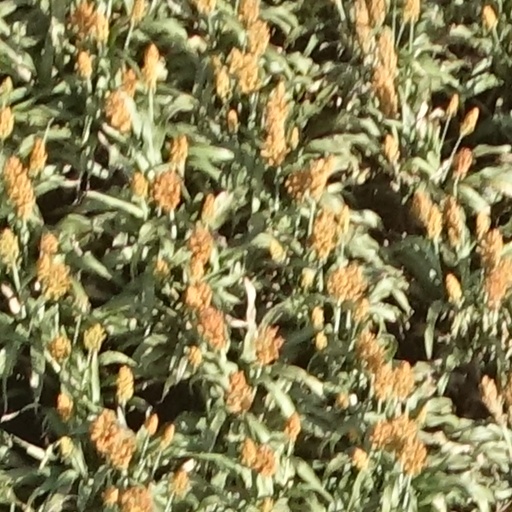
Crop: sorghum